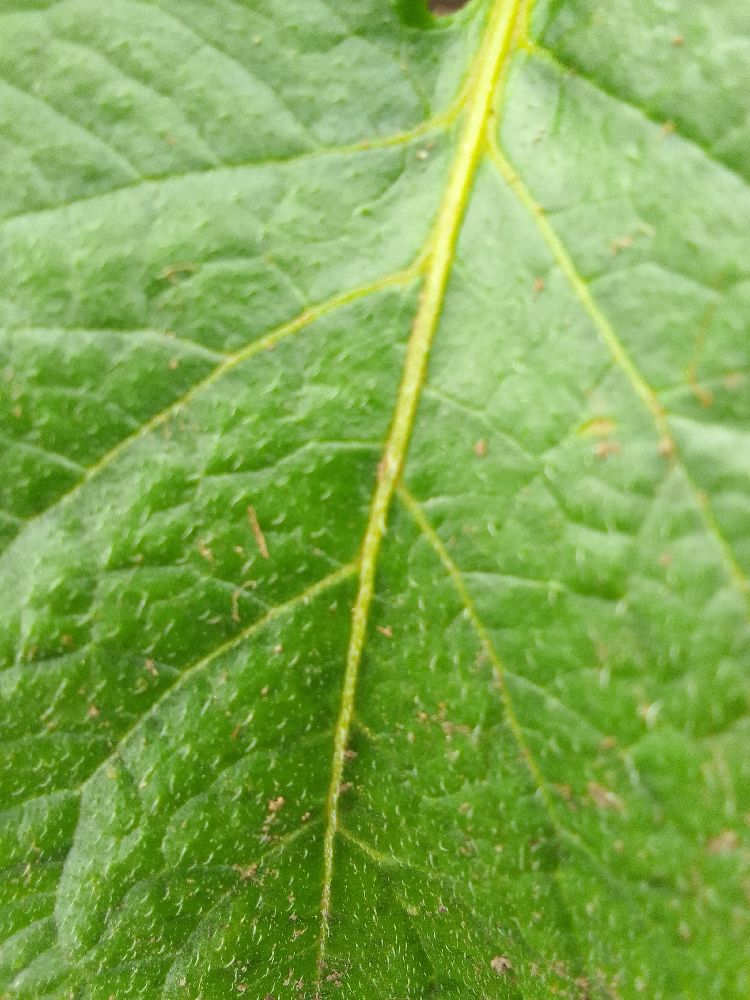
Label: Healthy